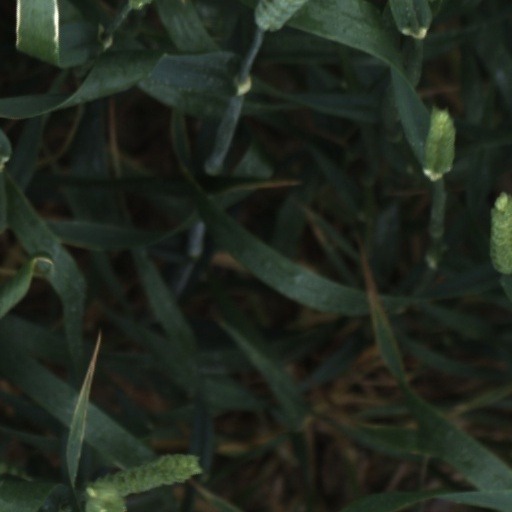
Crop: wheat